University of Alberta

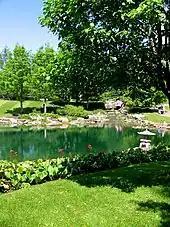
Devonian Botanic Garden

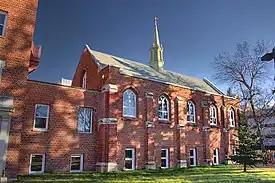
The chapel of St. Joseph's College

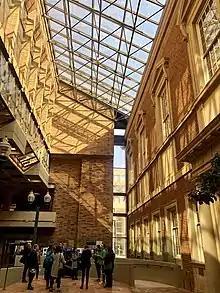
Interior of Rutherford Library galleria

The University of Alberta made the decision to academically restructure its faculties in response to a reduction in its provincial operating grant, which would require the university to reduce expenses by $120 million in the next three years. Three restructuring models were proposed before the university's Board of Governors approved the academic restructuring plans on December 11, 2020. This restructuring model will be effective as of July 1, 2021. The remaining faculties (Augustana, Campus Saint-Jean, and Faculty of Native Studies) will remain as stand-alone faculties.